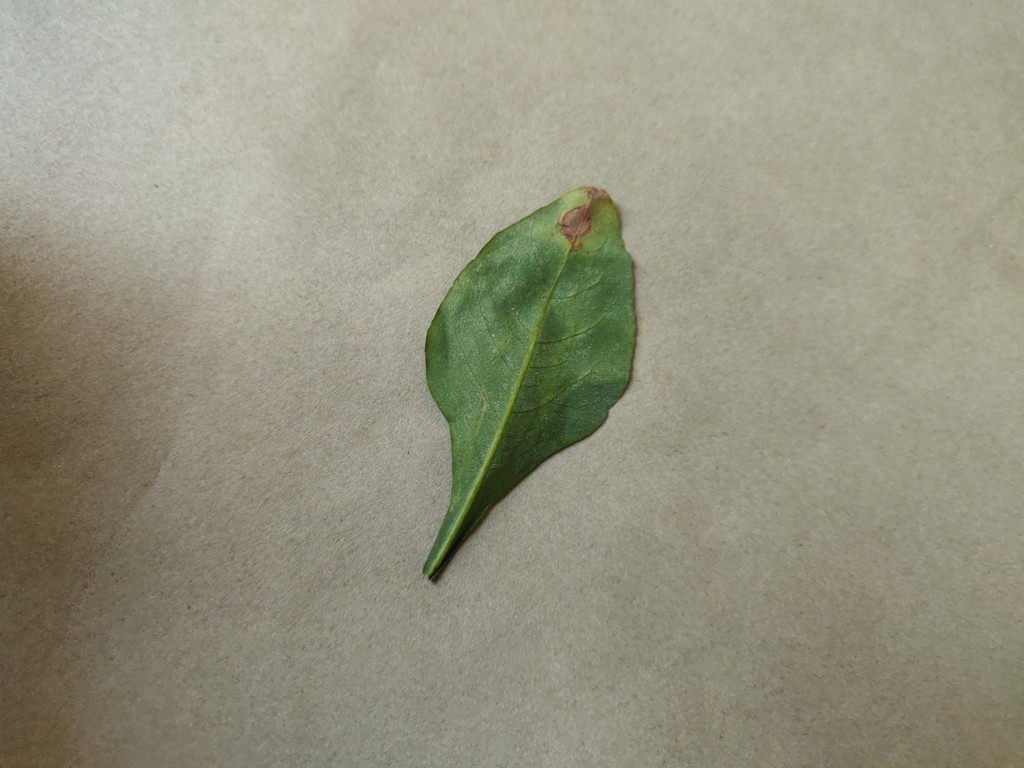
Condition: Unhealthy
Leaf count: single
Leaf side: back